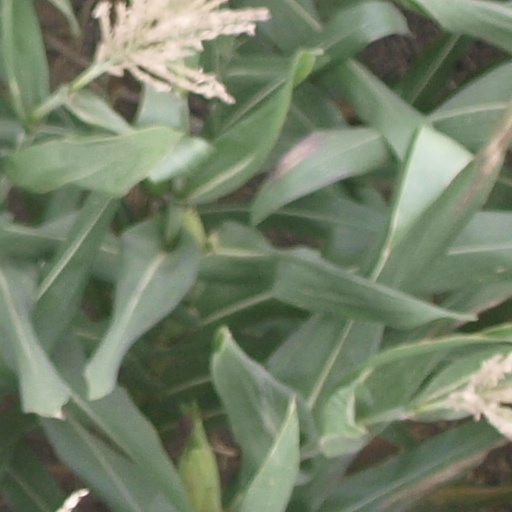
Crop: maize; corn